Termit Massif Reserve

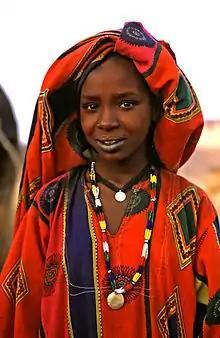
A tribal woman in the Termit Massif Reserve

The reserve is a Total Faunal Reserve IUCN type IV, established on 1 January 1962, covering over 700,000 hectares of the Termit Massif, which includes the "Termit Massif Faunal Reserve Buffer Zone", forming a half ring around the southern border of the larger Termit Massif Reserve. The rocky Sahel highlands on the southern edge of the Sahara Desert are known for their endangered antelope populations. Termite has both desert and mountain terrain.